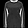
Label: Pullover